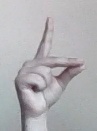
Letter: ta